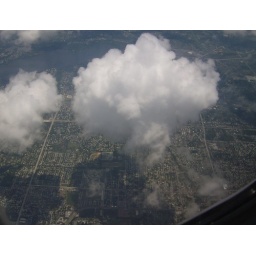
Cloud Puff over Tampa!! Yes, I am a picture freak while flying in an airplane